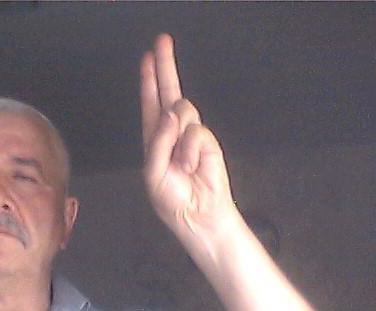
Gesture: two_up